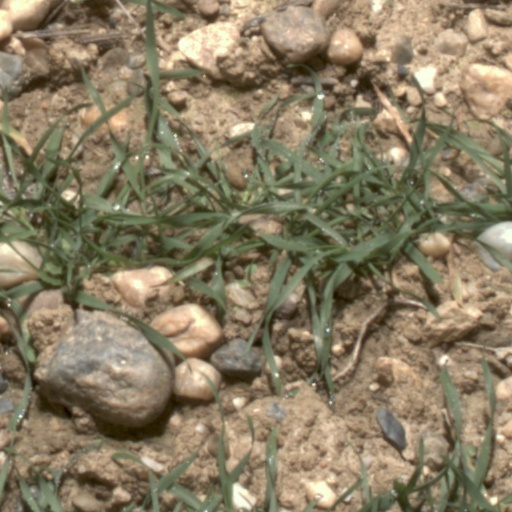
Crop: wheat